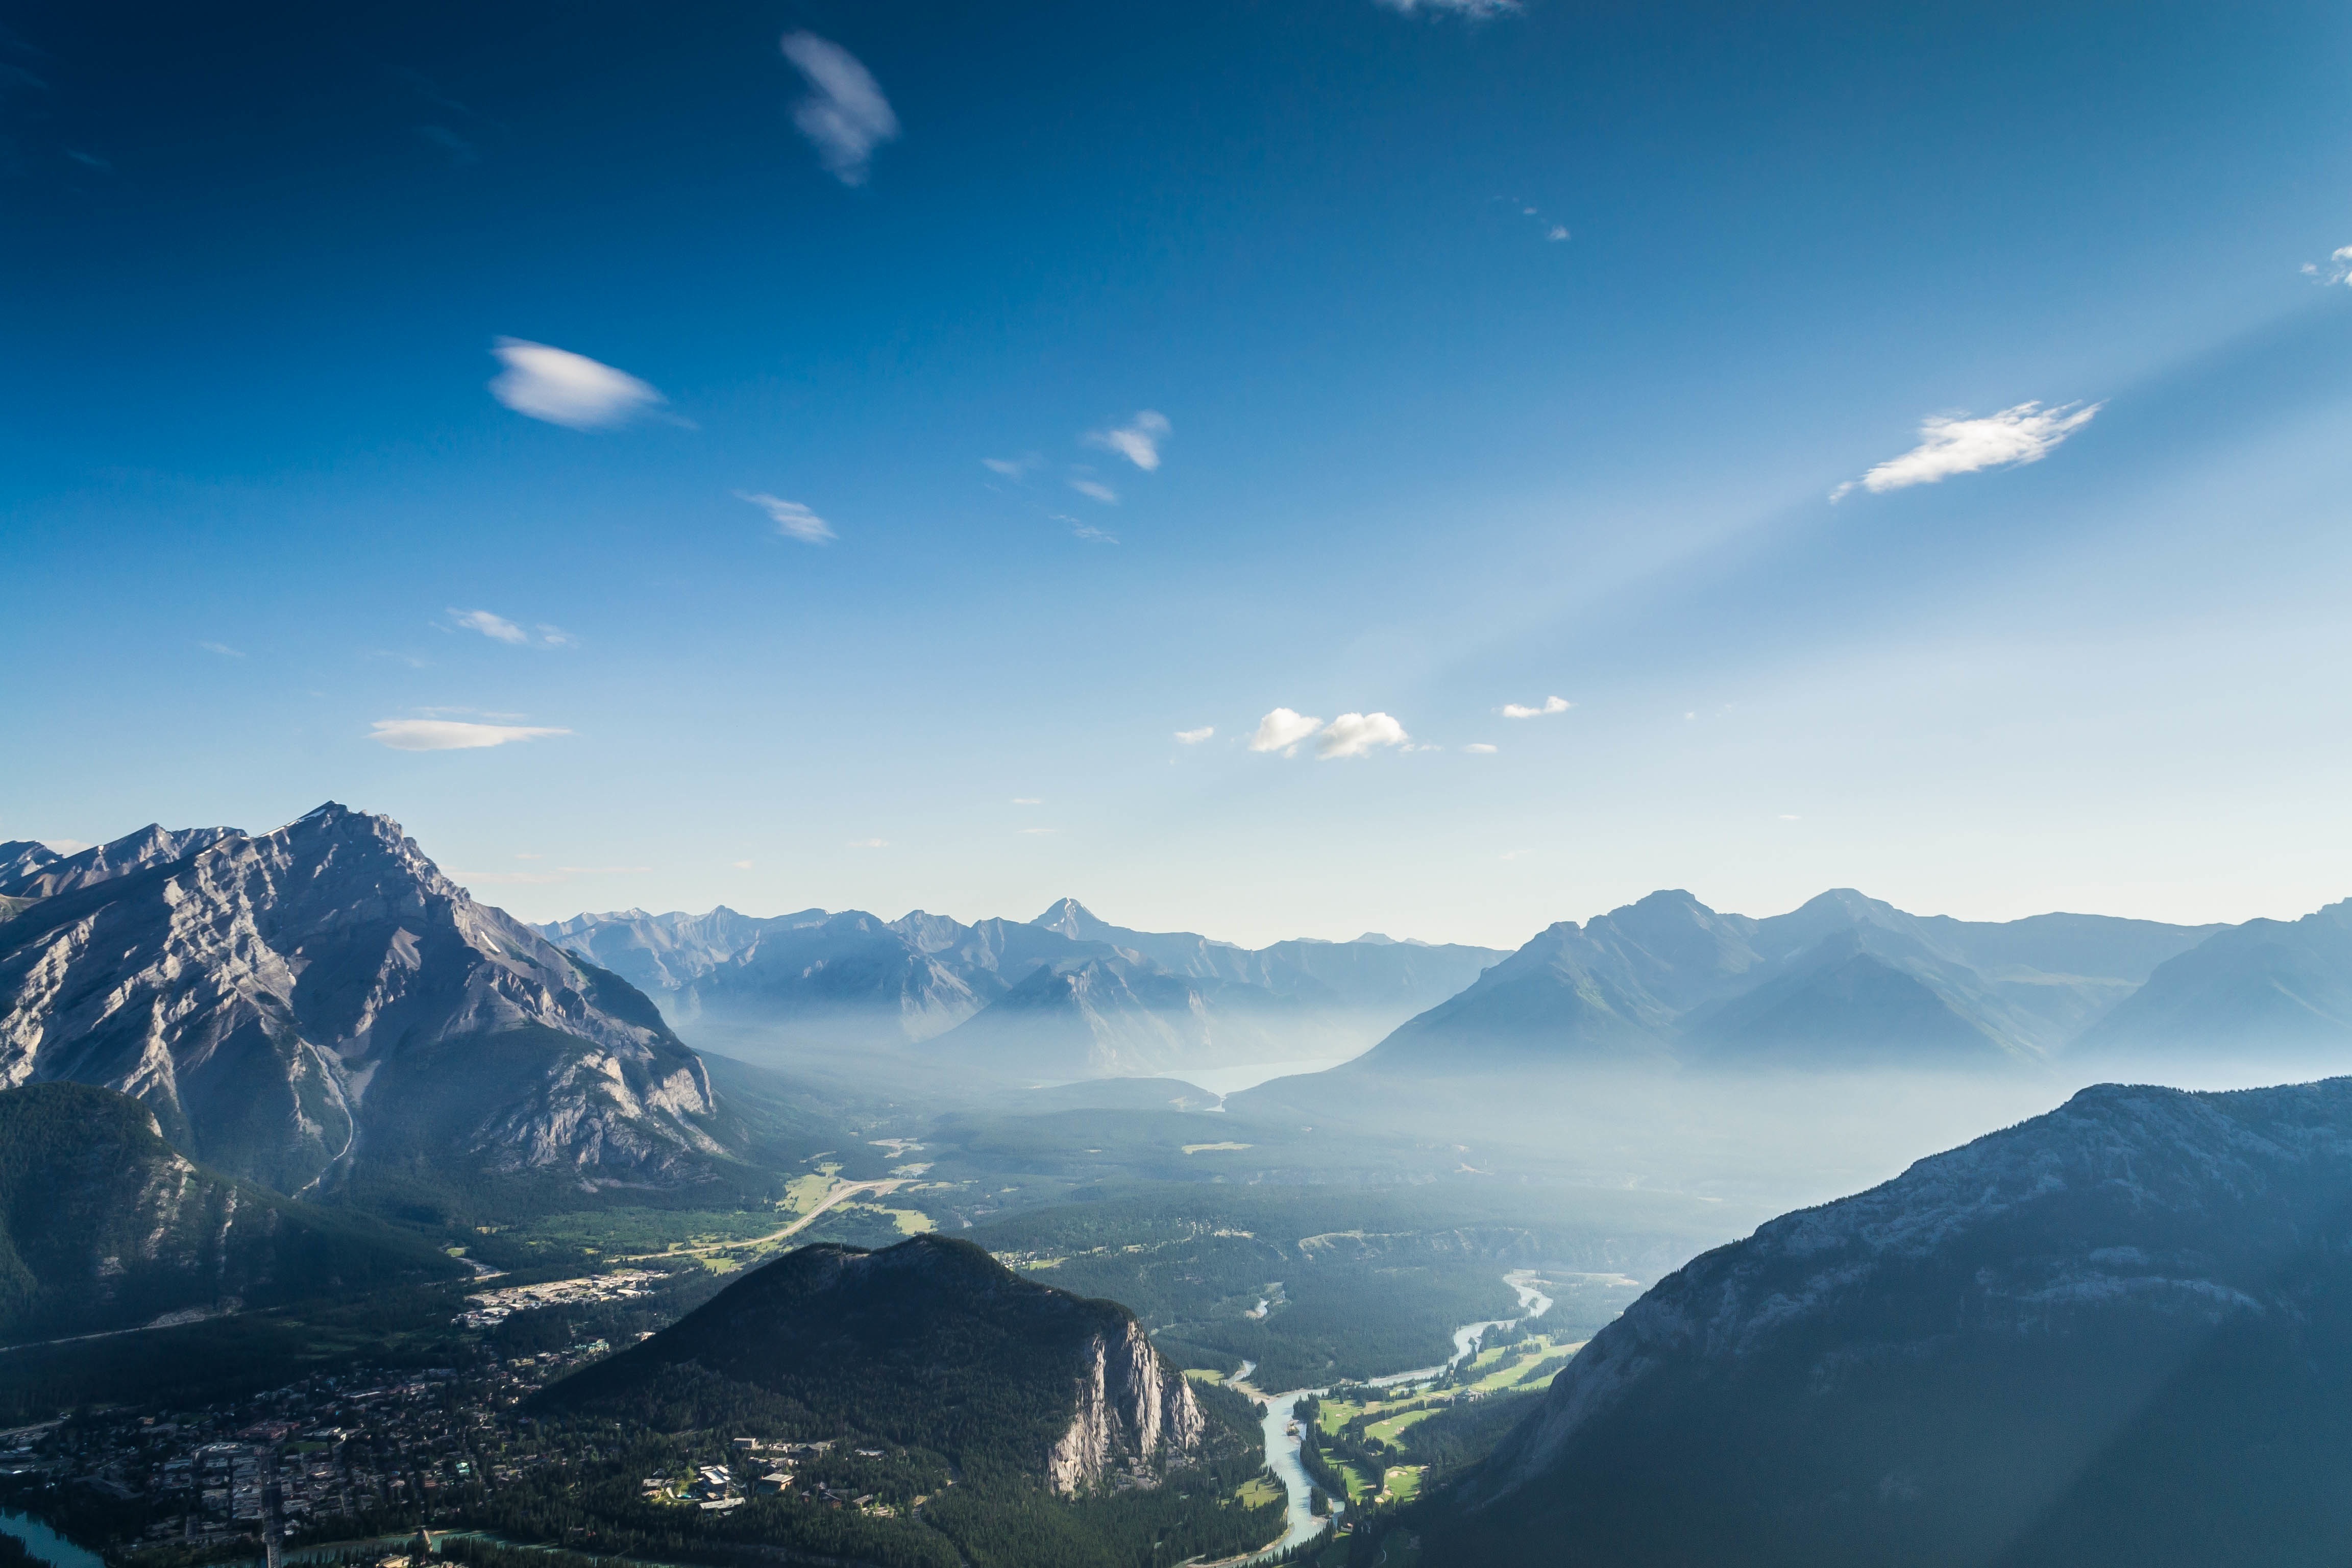
landscape, nature, mountain, snow, cloud, sky, sunlight, morning, view, peak, valley, mountain range, panorama, scenic, alpine, ridge, summit, majestic, alps, highlands, landform, impressive, geographical feature, atmospheric phenomenon, atmosphere of earth, mountainous landforms